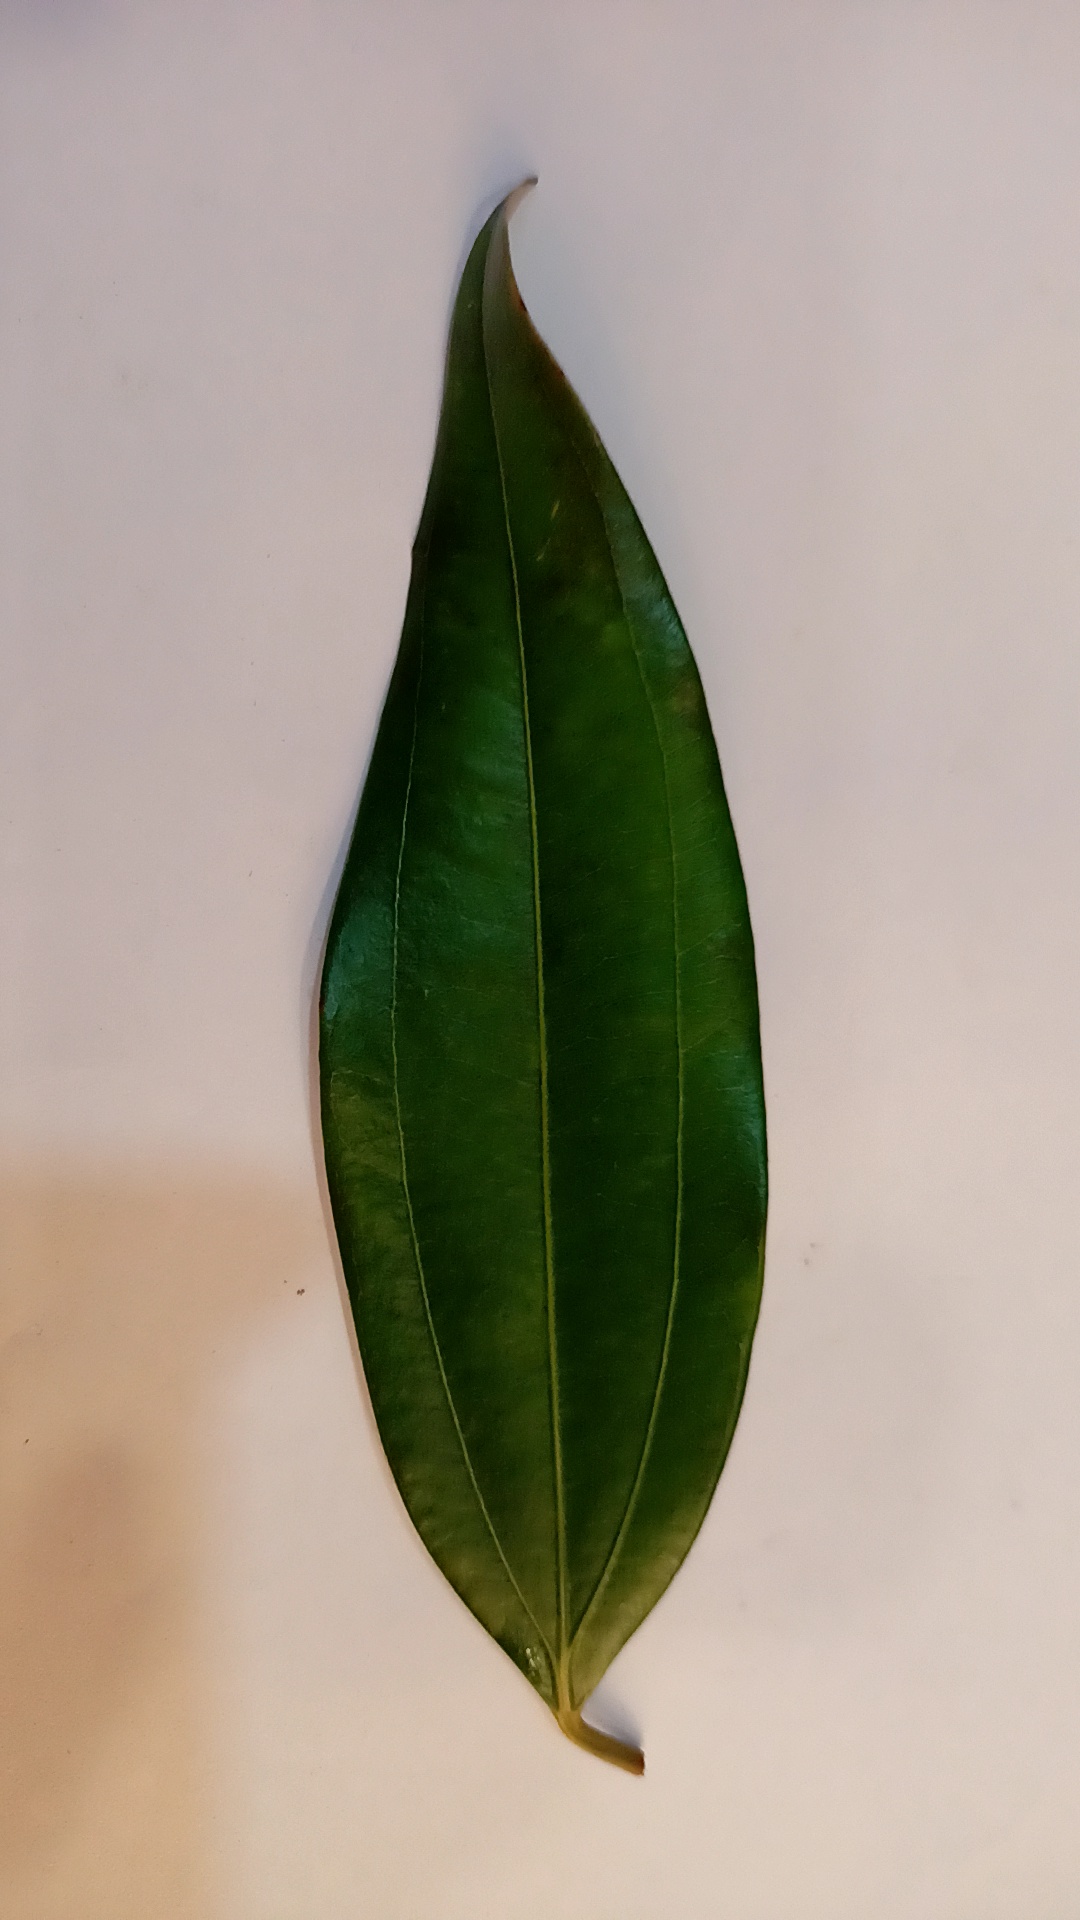
Label: Healthy